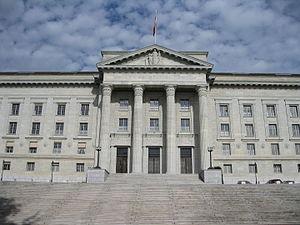
Tribunal fédéral (Suisse) à Lausanne